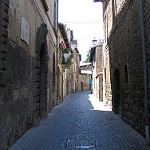
Label: street